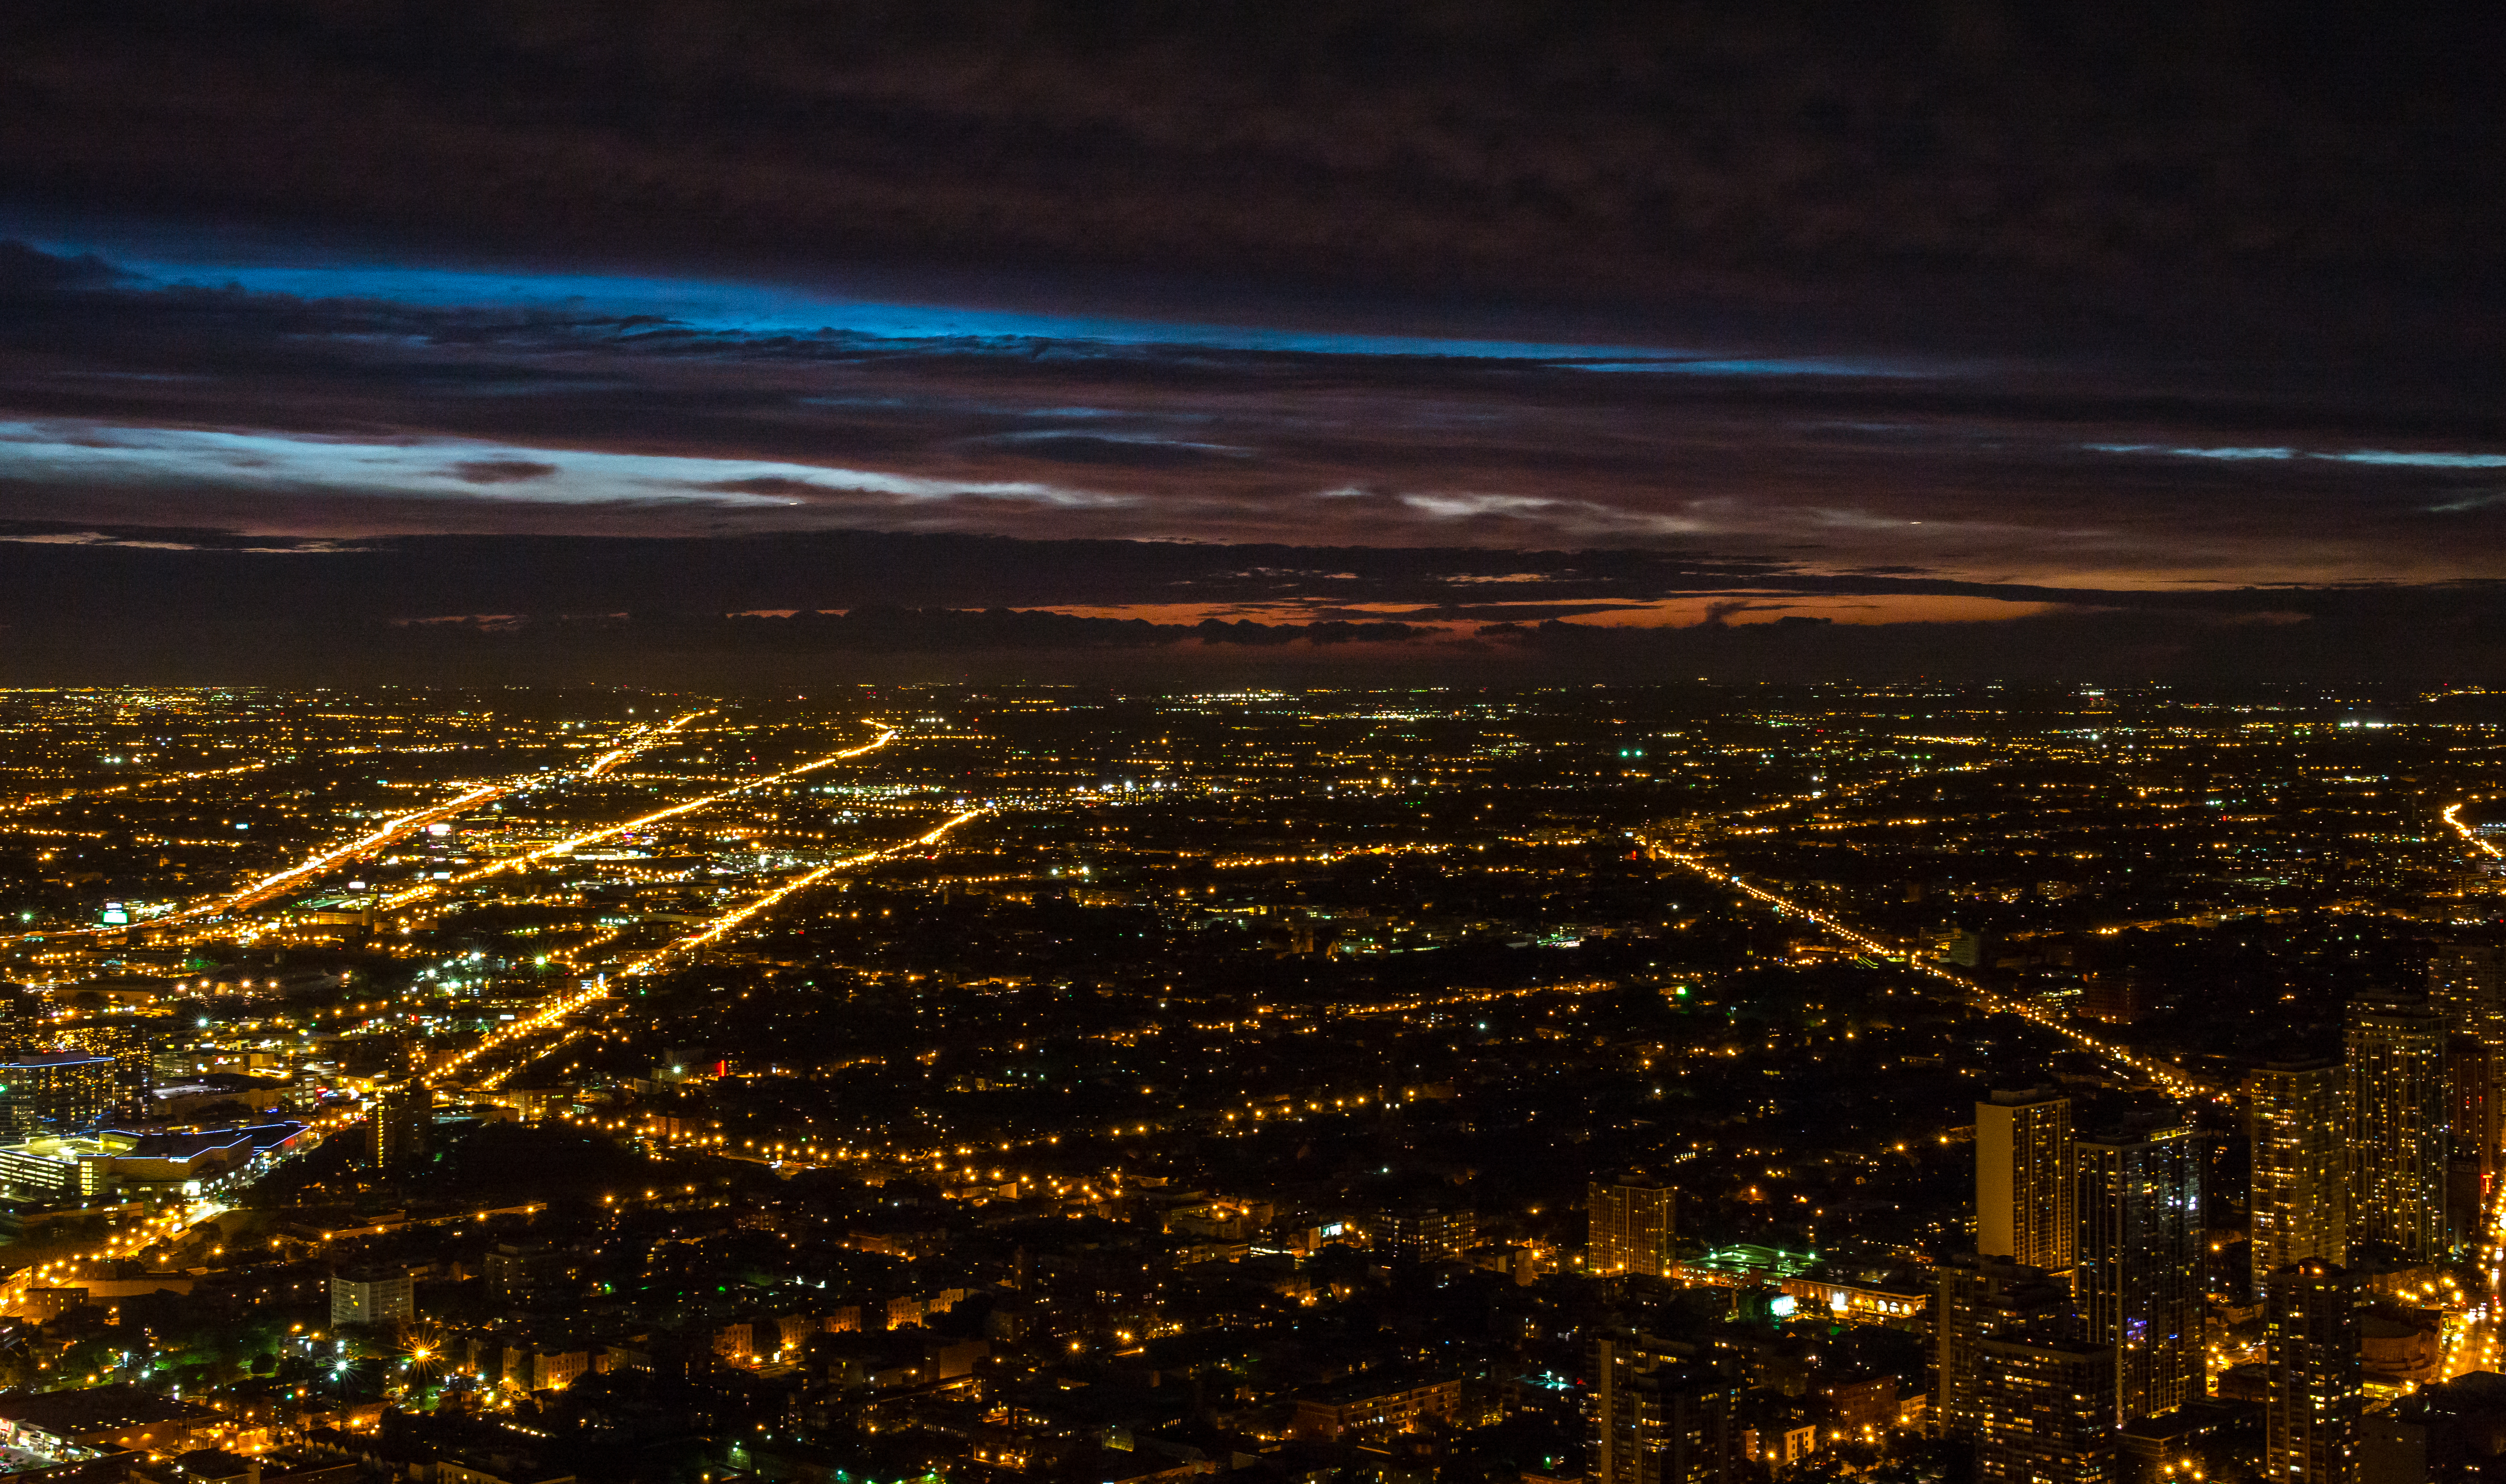
horizon, open, light, cloud, sky, sunset, skyline, night, sunlight, window, dawn, city, skyscraper, urban, cityscape, downtown, summer, dusk, evening, pattern, reflection, usa, chicago, darkness, aerial, streets, lights, m, streetlights, buildings, apartments, grid, 50, leica, 240, summilux, metropolis, aerial photography, urban area, human settlement, atmosphere of earth